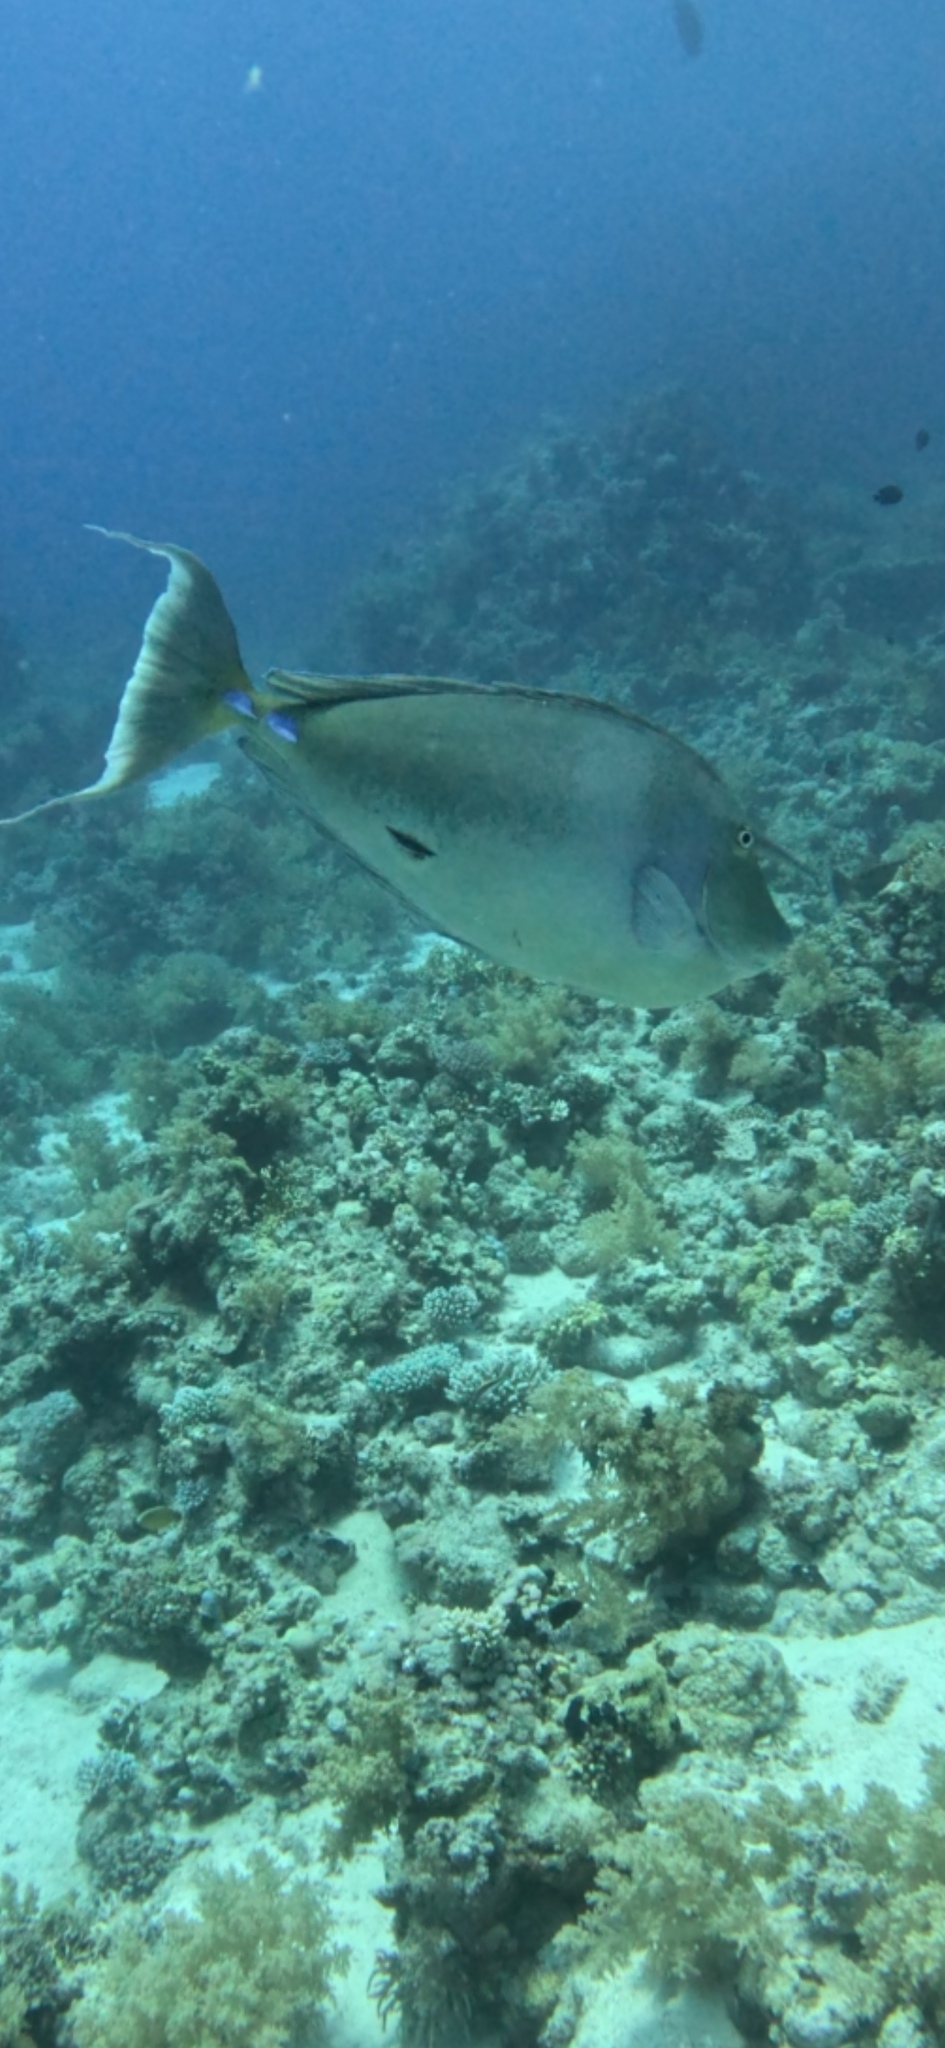
Naso unicornis (Bluespine Unicornfish)